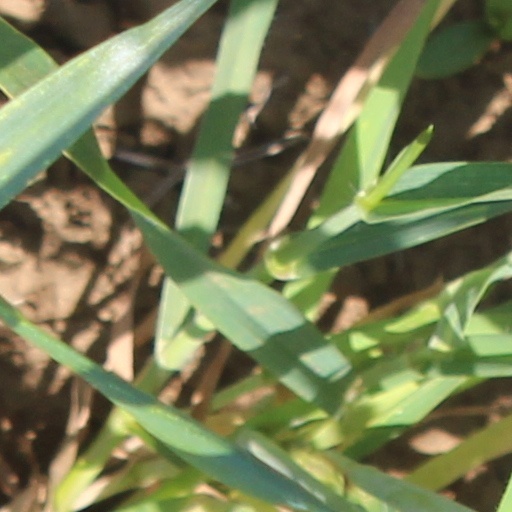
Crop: wheat